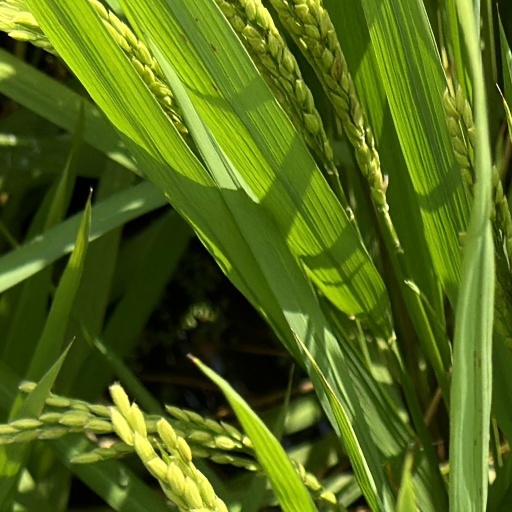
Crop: rice